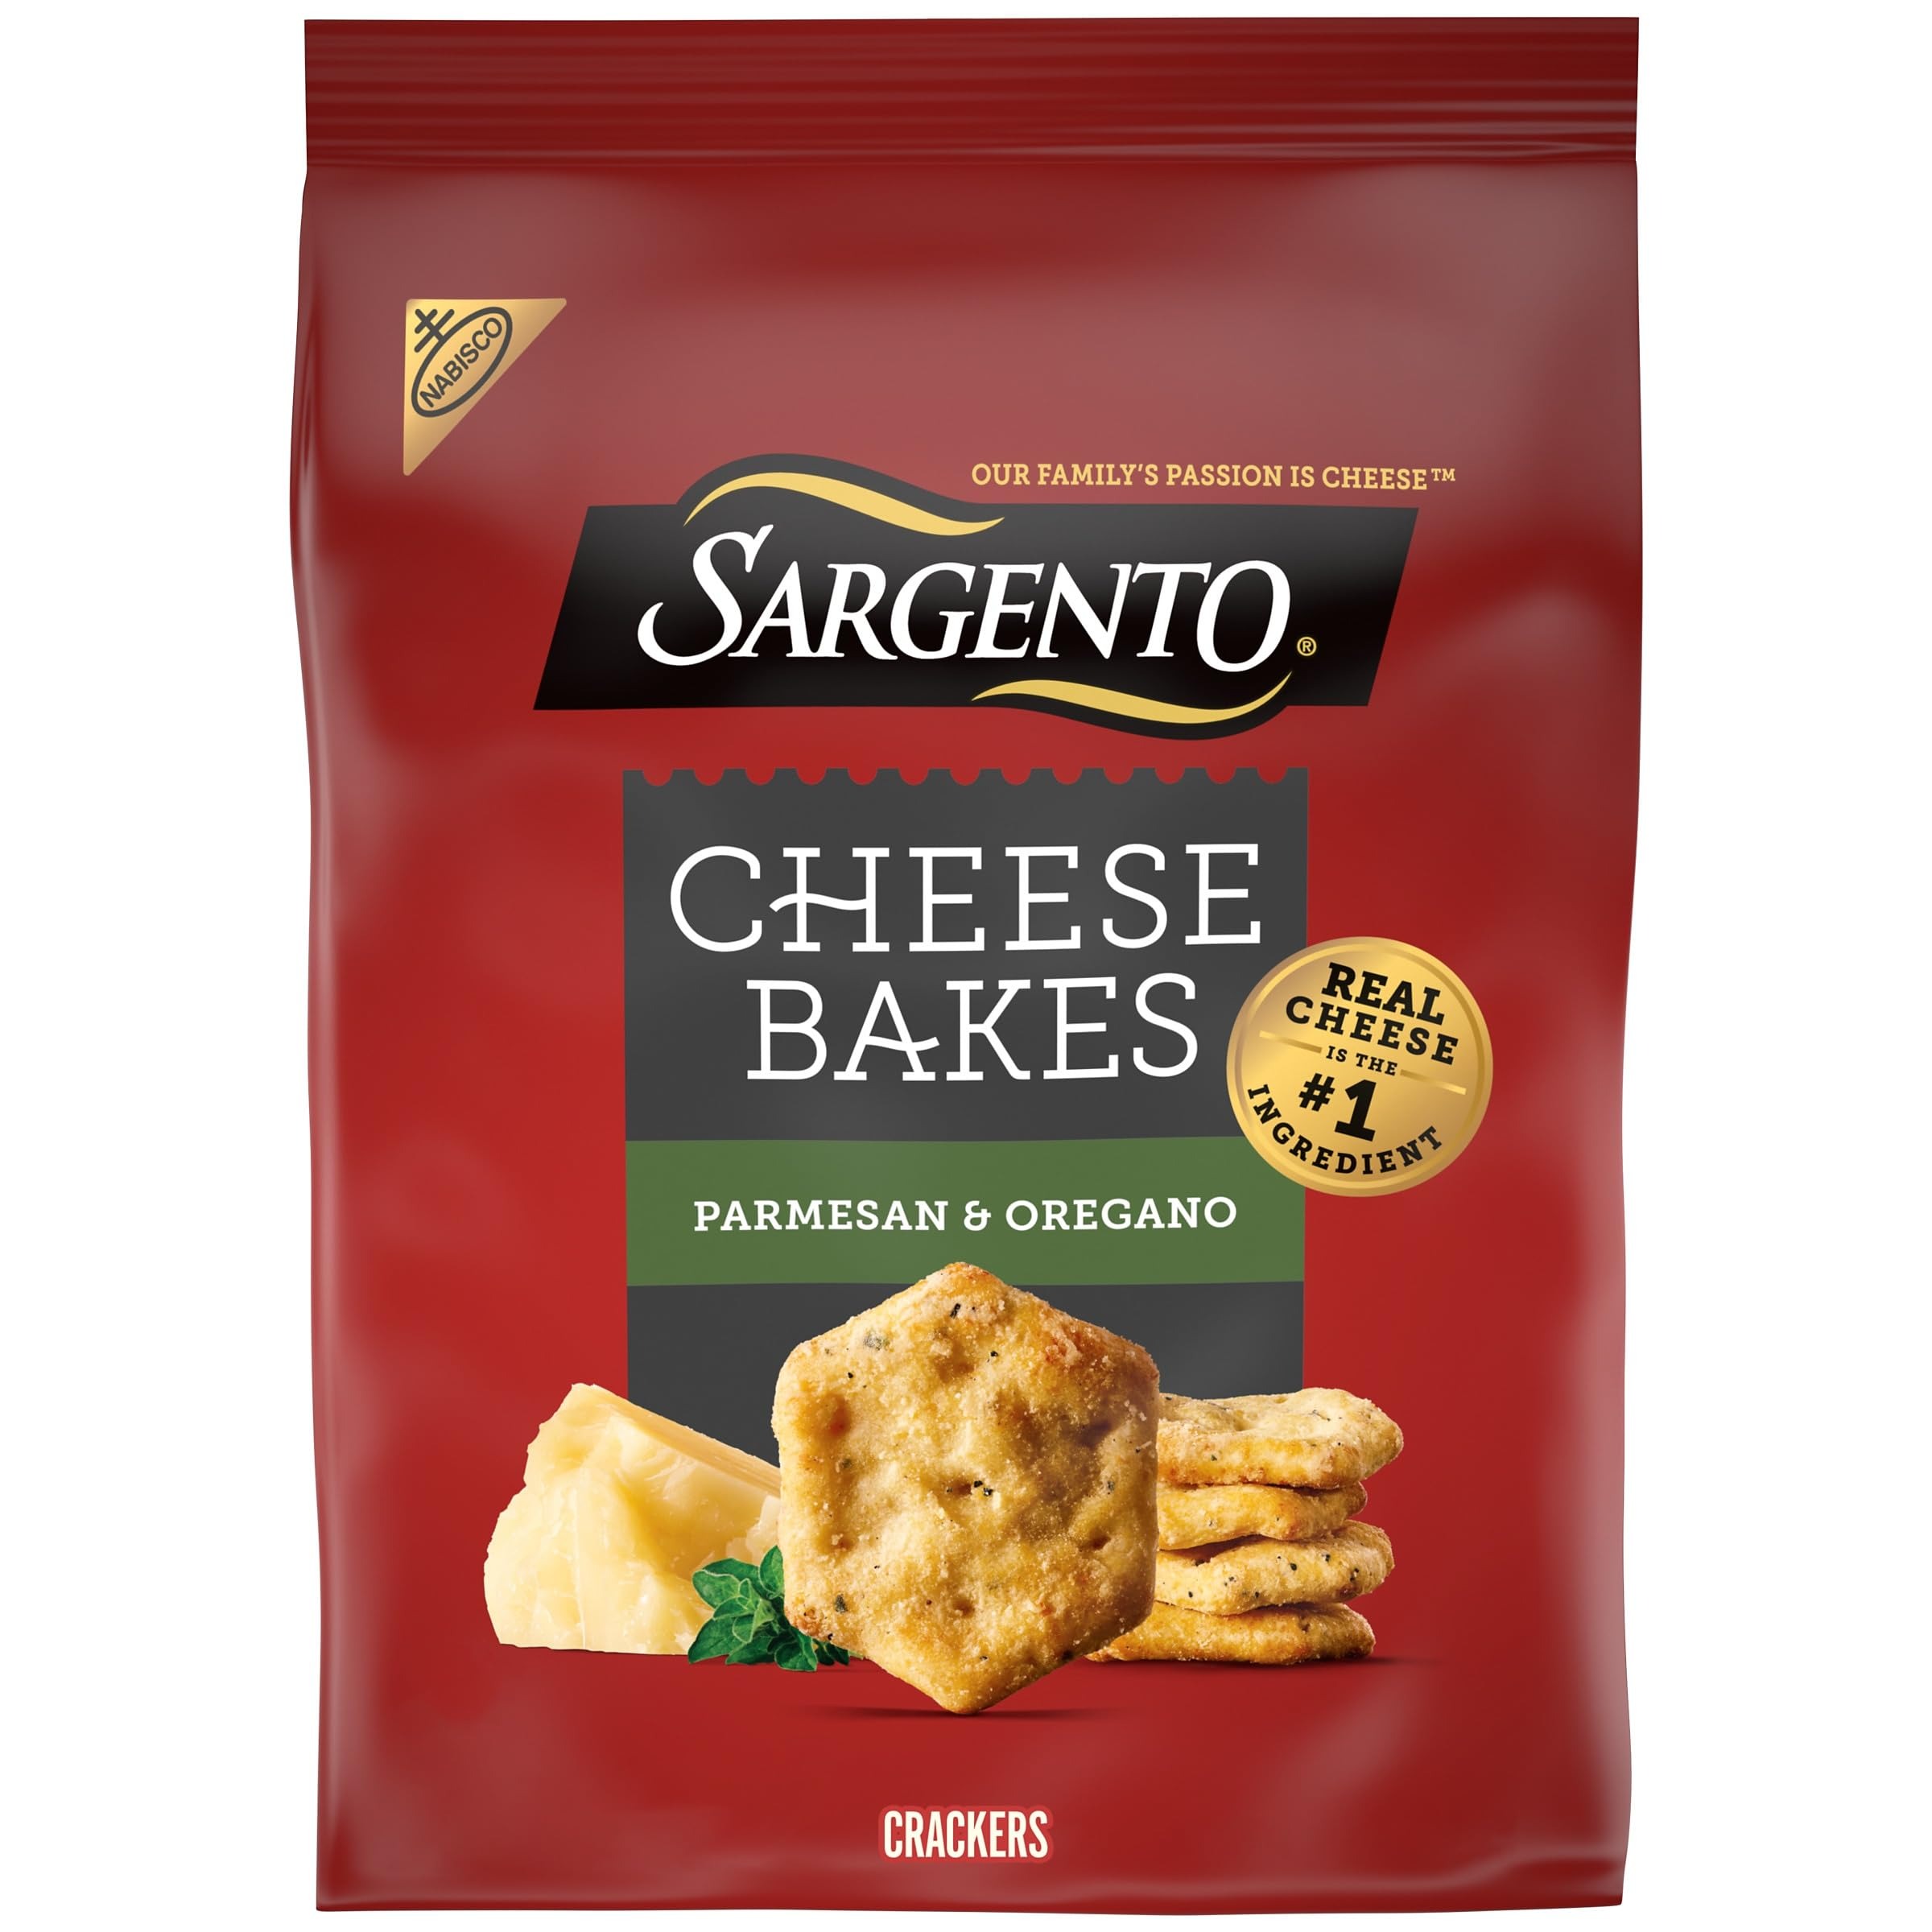
Item Name: Sargento® Cheese Bakes Parmesan and Oregano Crackers, Cheese Crackers, Lunch Snacks, 4.5 oz
Bullet Point 1: One 4.5 oz bag of Sargento Cheese Bakes Parmesan and Oregano Crackers
Bullet Point 2: Crispy and cheesy snack crackers baked with delicious Sargento parmesan cheese and oregano
Bullet Point 3: Baked cheese crackers with real cheese as the number one ingredient
Bullet Point 4: Party crackers for appetizer tray or charcuterie board; fantastic office snacks, after-lunch snacks, and anytime snacks
Bullet Point 5: Cheese crackers in a snack bag just the right size for tossing in tote bags, backpacks, and picnic baskets for sharing during an afternoon outing or a weekend getaway
Value: 4.5
Unit: Ounce

Price: 4.48